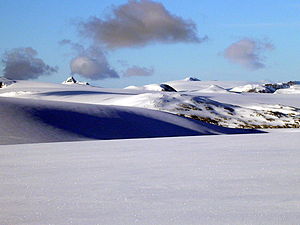
Brenibba / Kilder og henvisninger
Brenibba i horisonten til højre i billedet. Set fra Myklebustbreen i vest.
Brenibba er et fjeld i Luster kommune i Vestland fylke i Norge. Det har en højde på 2.017 meter over havet. Toppen står som en nunatak op fra Jostedalsbræen. Brenibba og Lodalskåpa er de eneste bjerge over 2.000 meter på bræen.